Cadbury

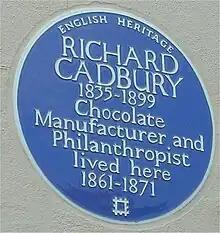
An English Heritage blue plaque commemorating one of the founder's sons Richard Cadbury was installed in Edgbaston, Birmingham in 2002.

The firm's first major breakthrough occurred in 1866, when Richard and George introduced an improved cocoa into Britain. A new cocoa press developed in the Netherlands removed some of the unpalatable cocoa butter from the cocoa bean. The firm began exporting its products in the 1850s. In 1861, the company created Fancy Boxes (a decorated box of chocolates) and, in 1868, they were sold in boxes in the shape of a heart for Valentine's Day. Boxes of filled chocolates quickly became associated with the holiday.